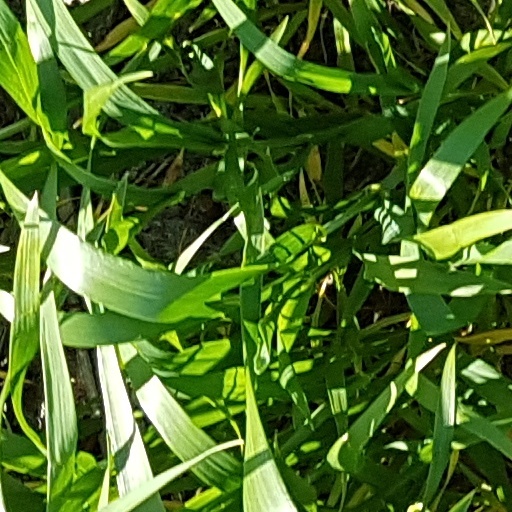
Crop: wheat